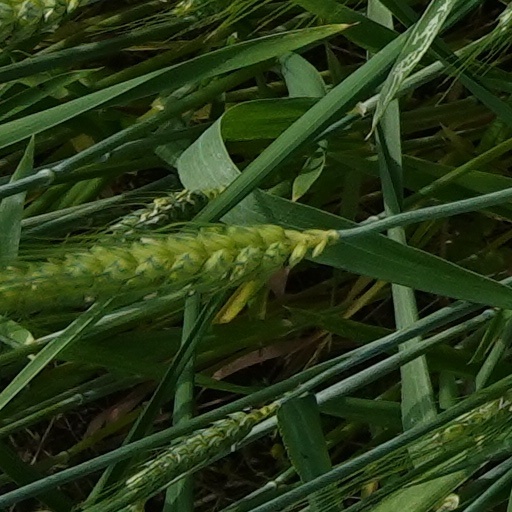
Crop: wheat